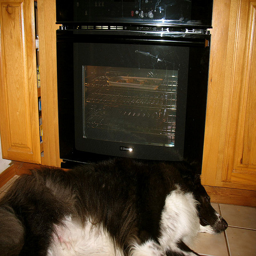
A fluffy dog laying on the floor in front of an oven.
A dog is lying on the floor in front of an oven.
A dog sleeps next to food cooking in the oven.
A dog is lying in front of an oven with food in it
A black and white dog lays on a floor in front of an oven.